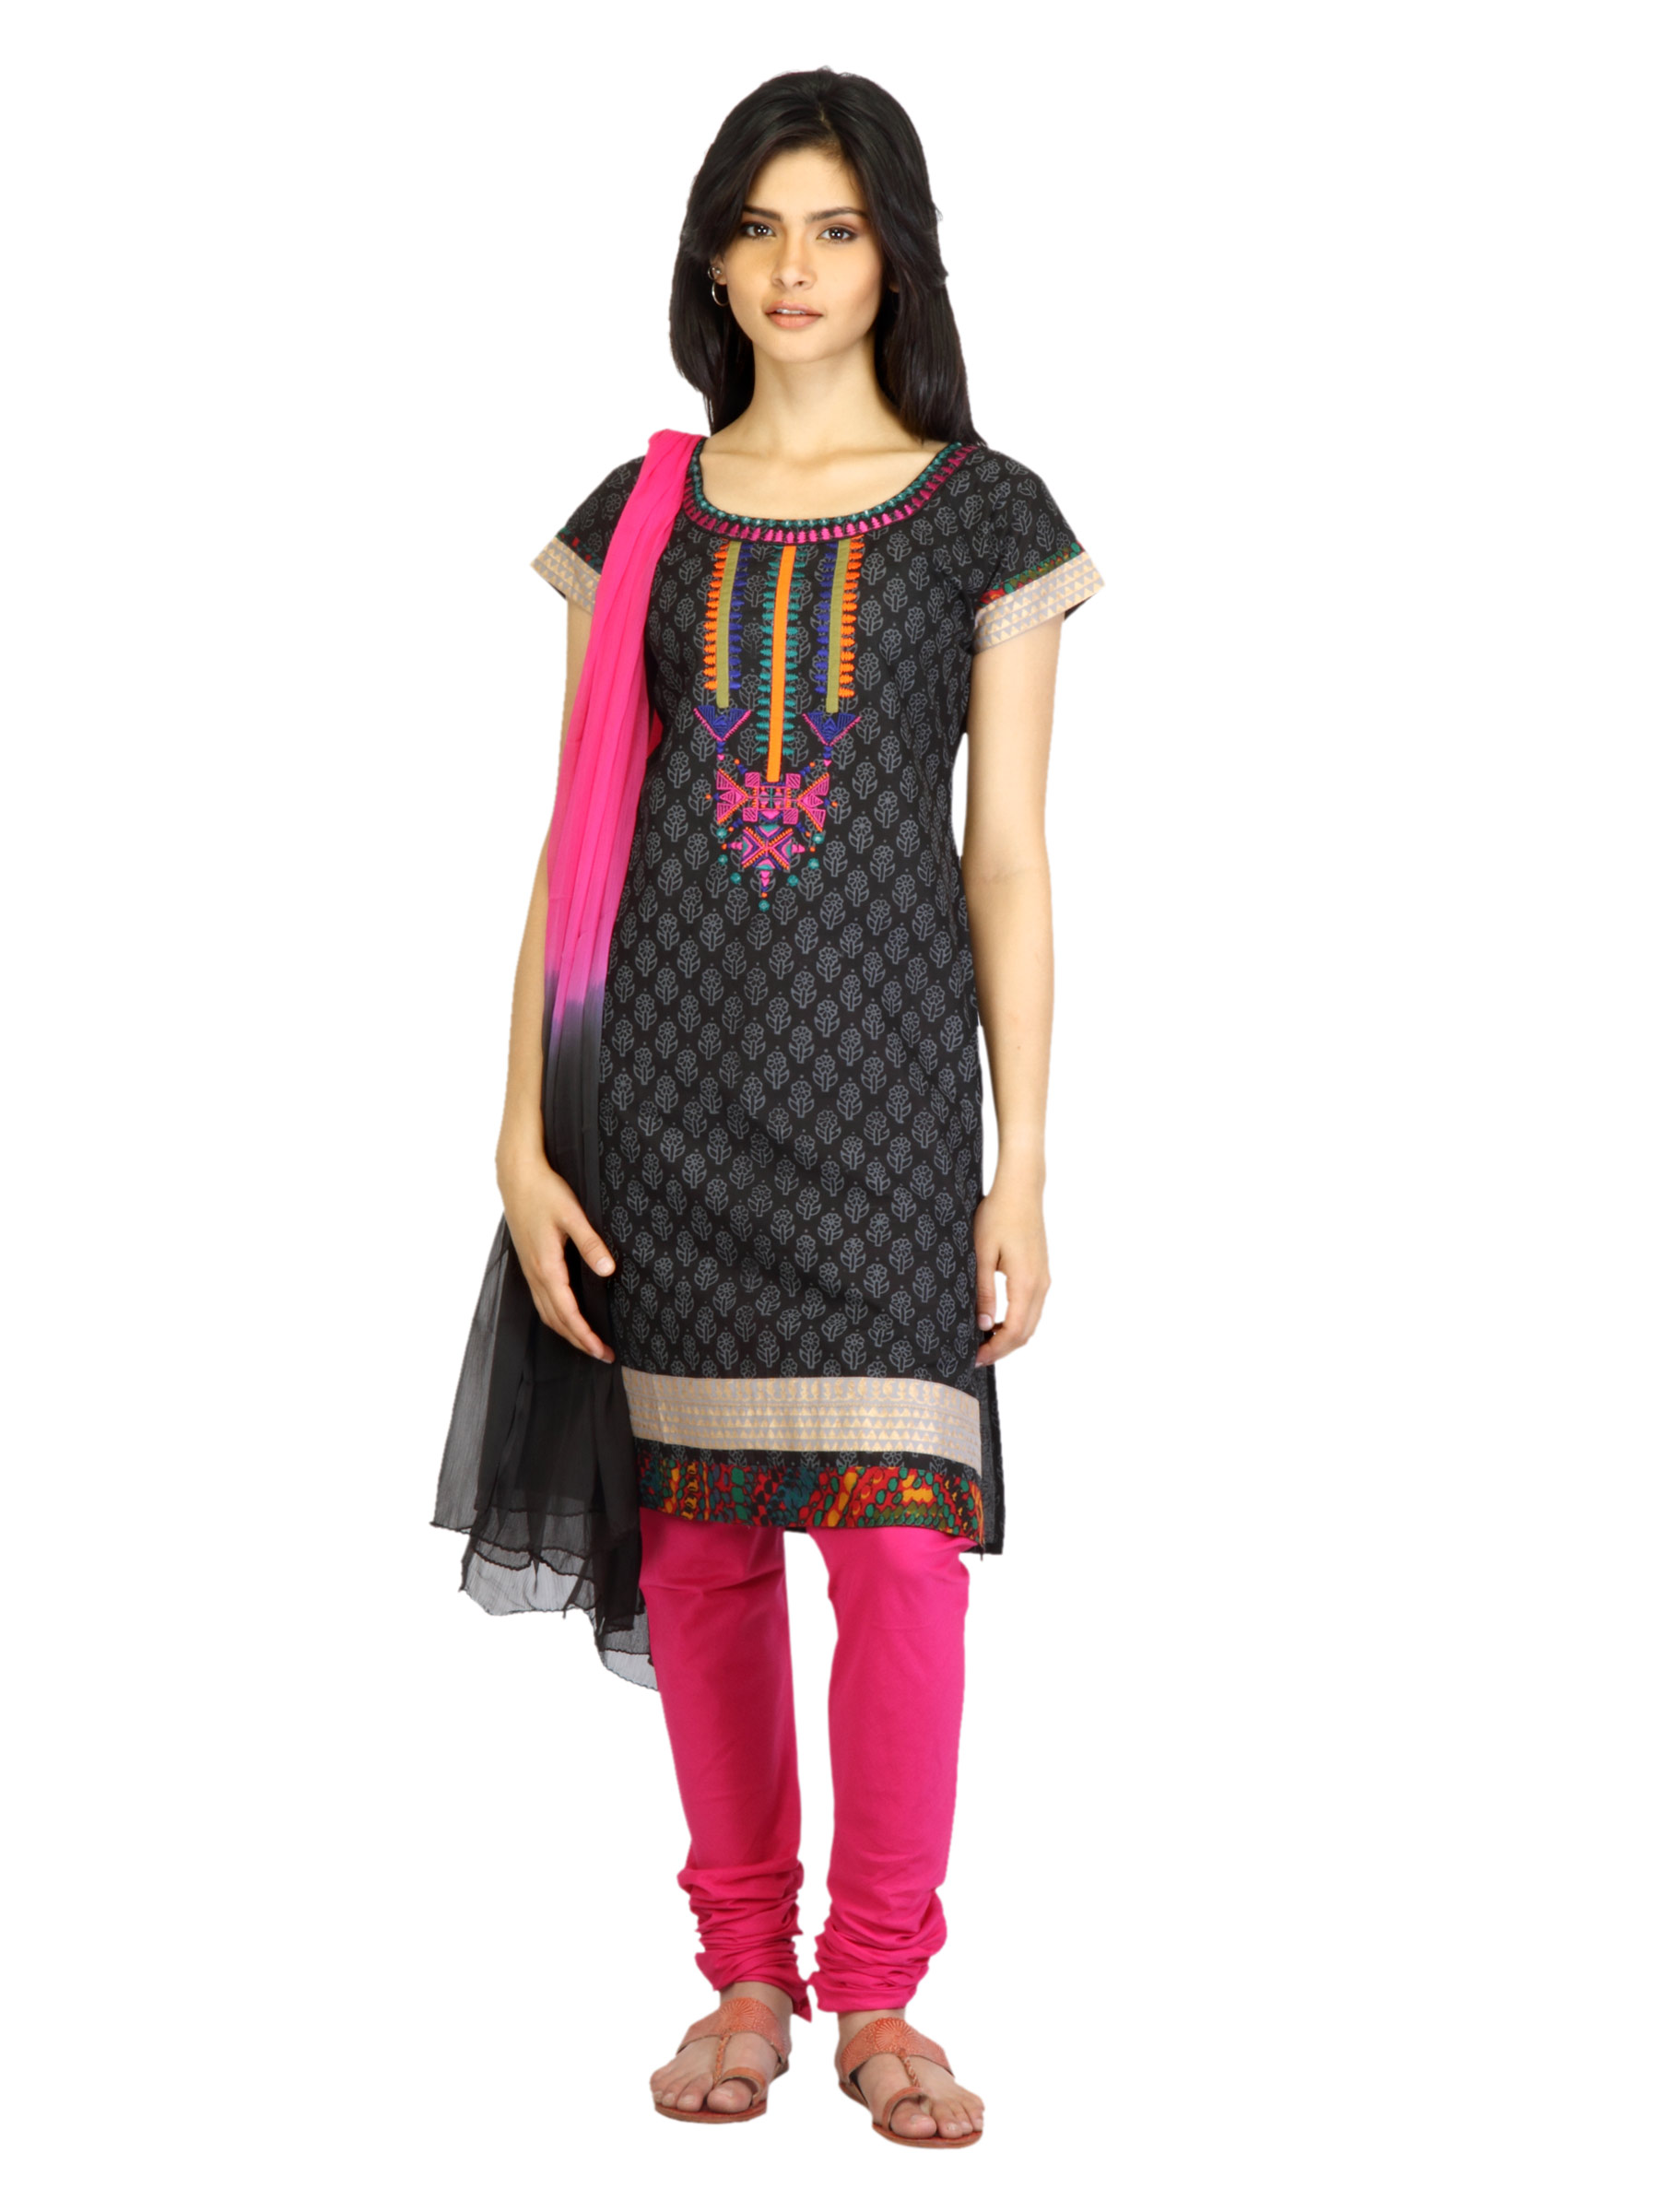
Vishudh Women Black & Pink Printed Churidar Kurta with Dupatta
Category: Apparel / Apparel Set / Kurta Sets
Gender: Women
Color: Black
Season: Fall 2011
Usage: Ethnic